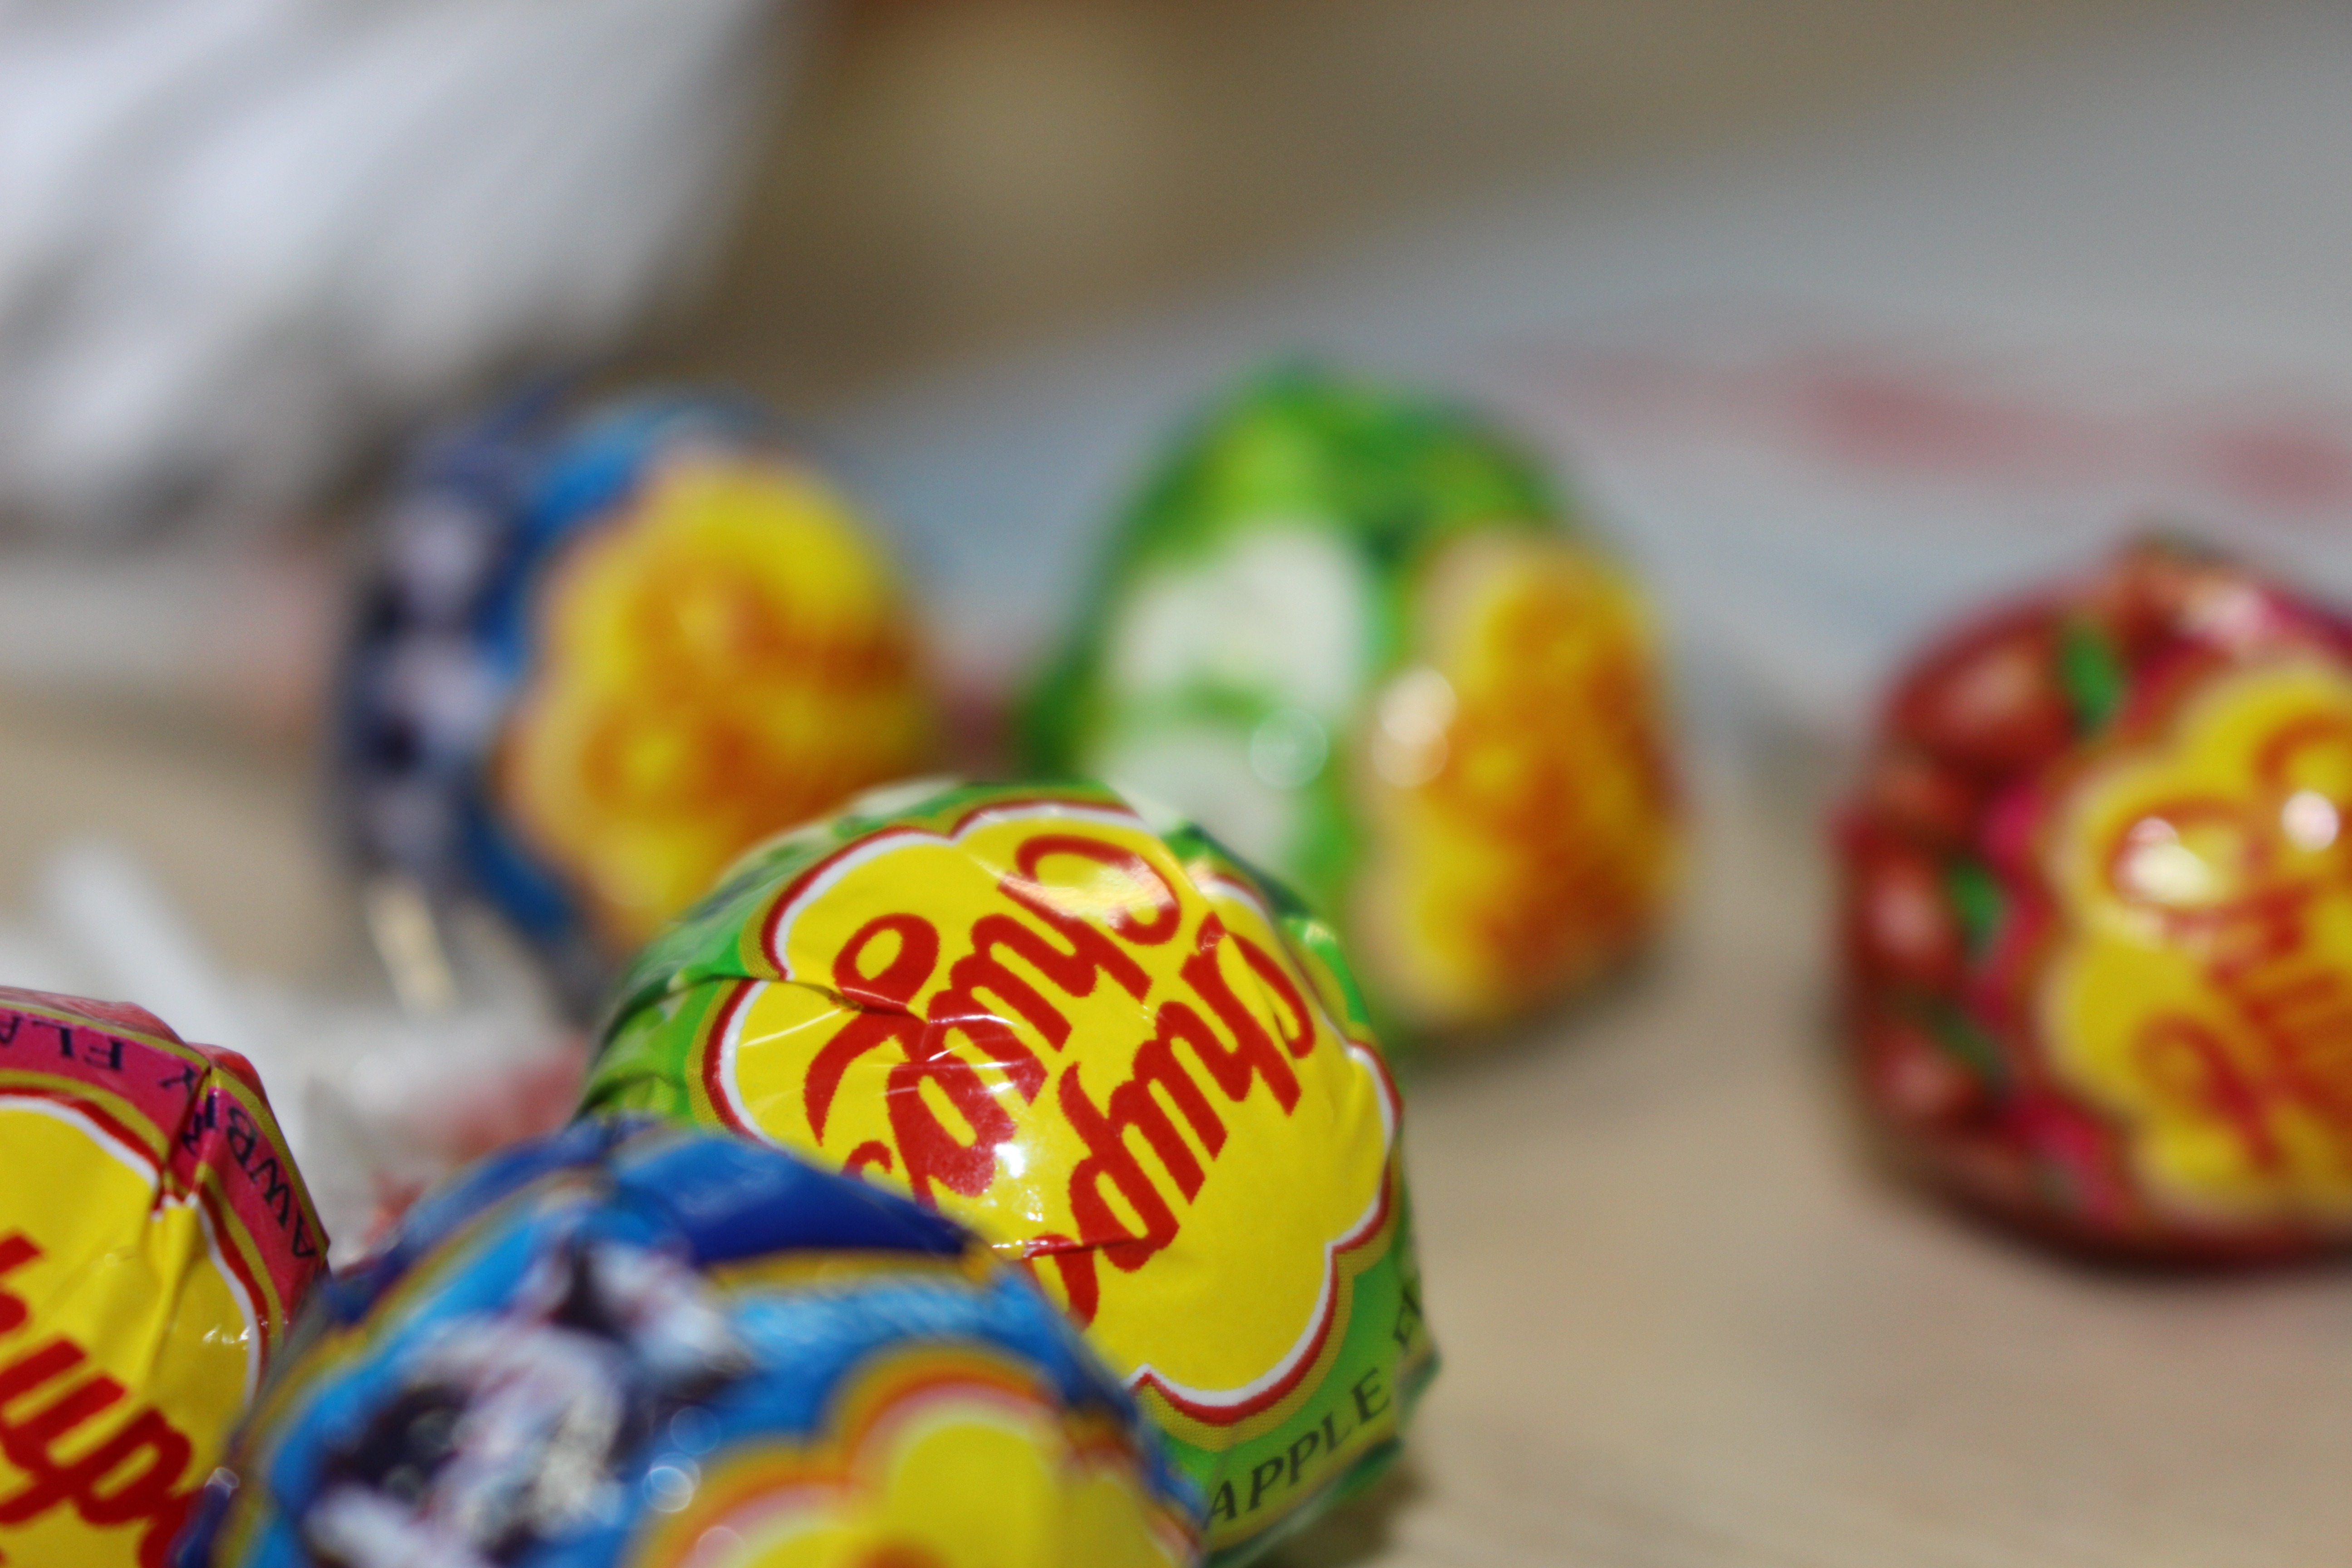
food, green, red, color, blue, yellow, lollipop, sweets, candy, sweetness, confectionery, flavor, easter egg